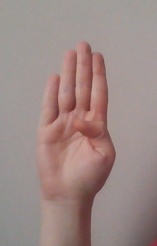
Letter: kaaf